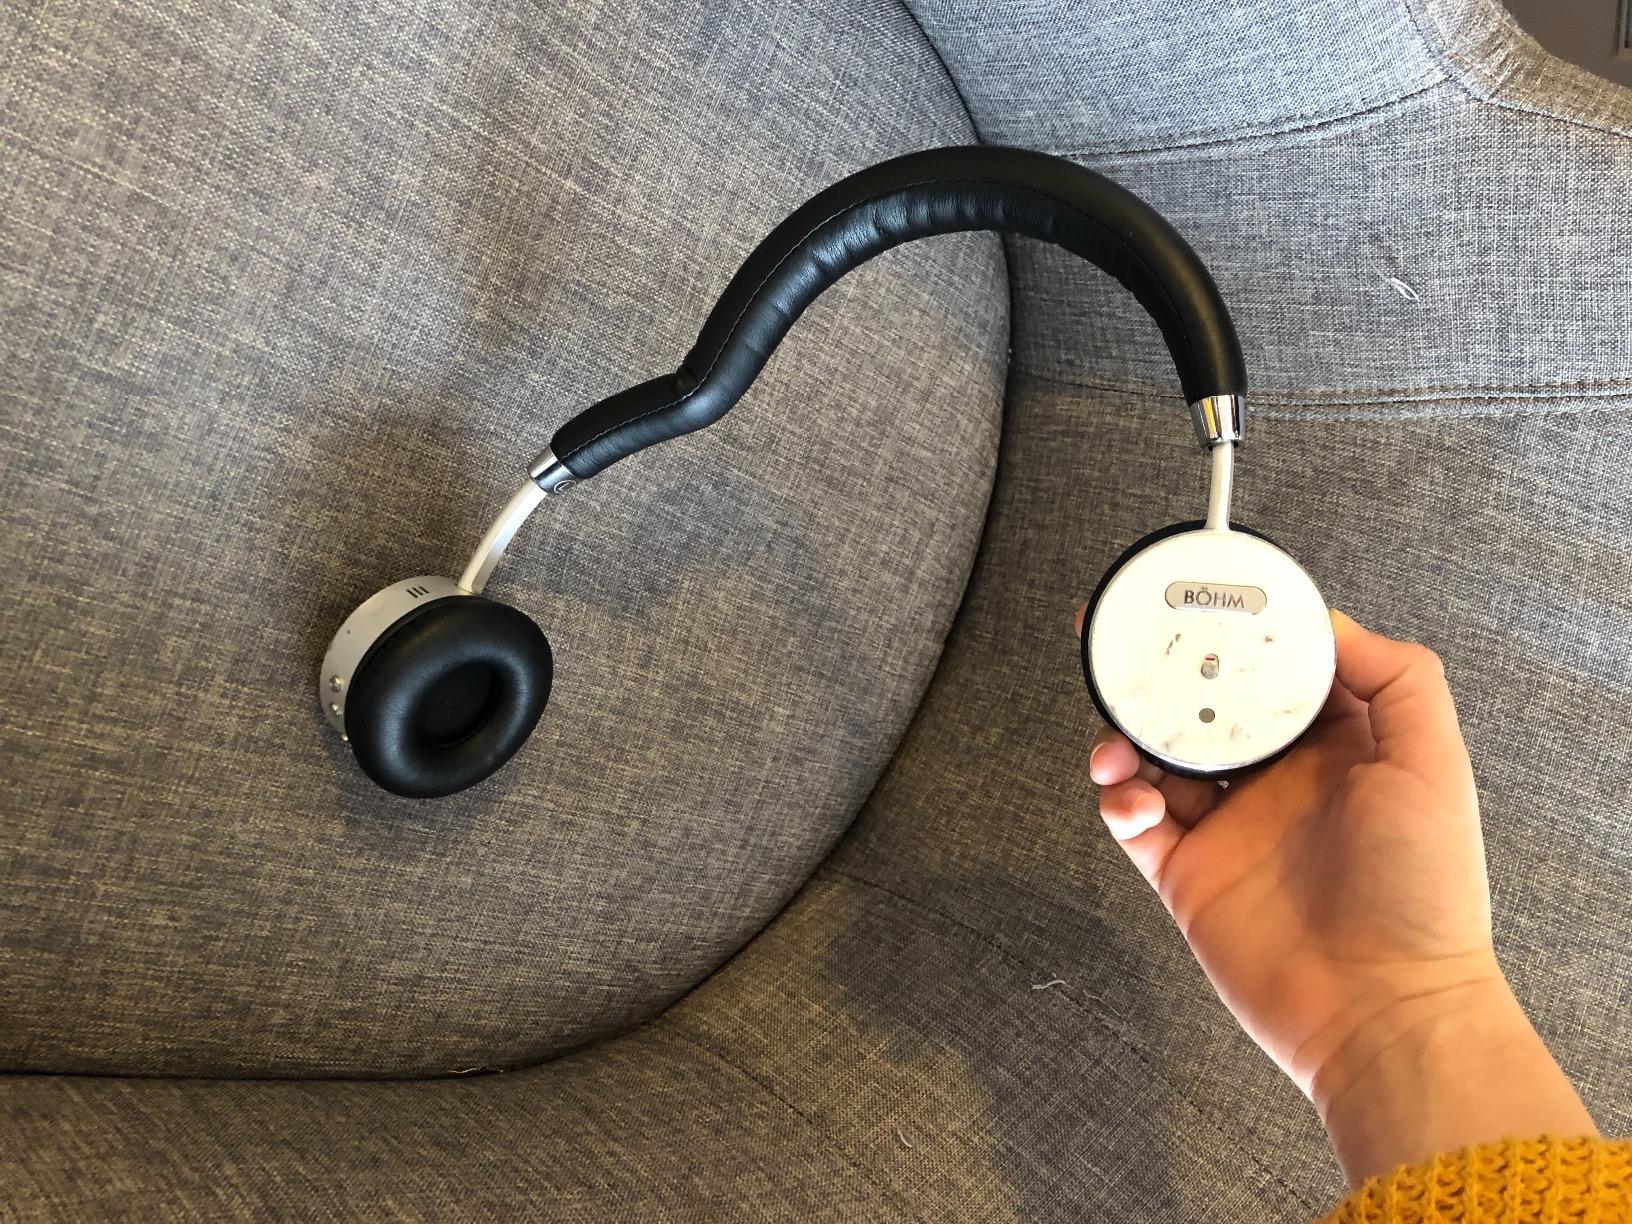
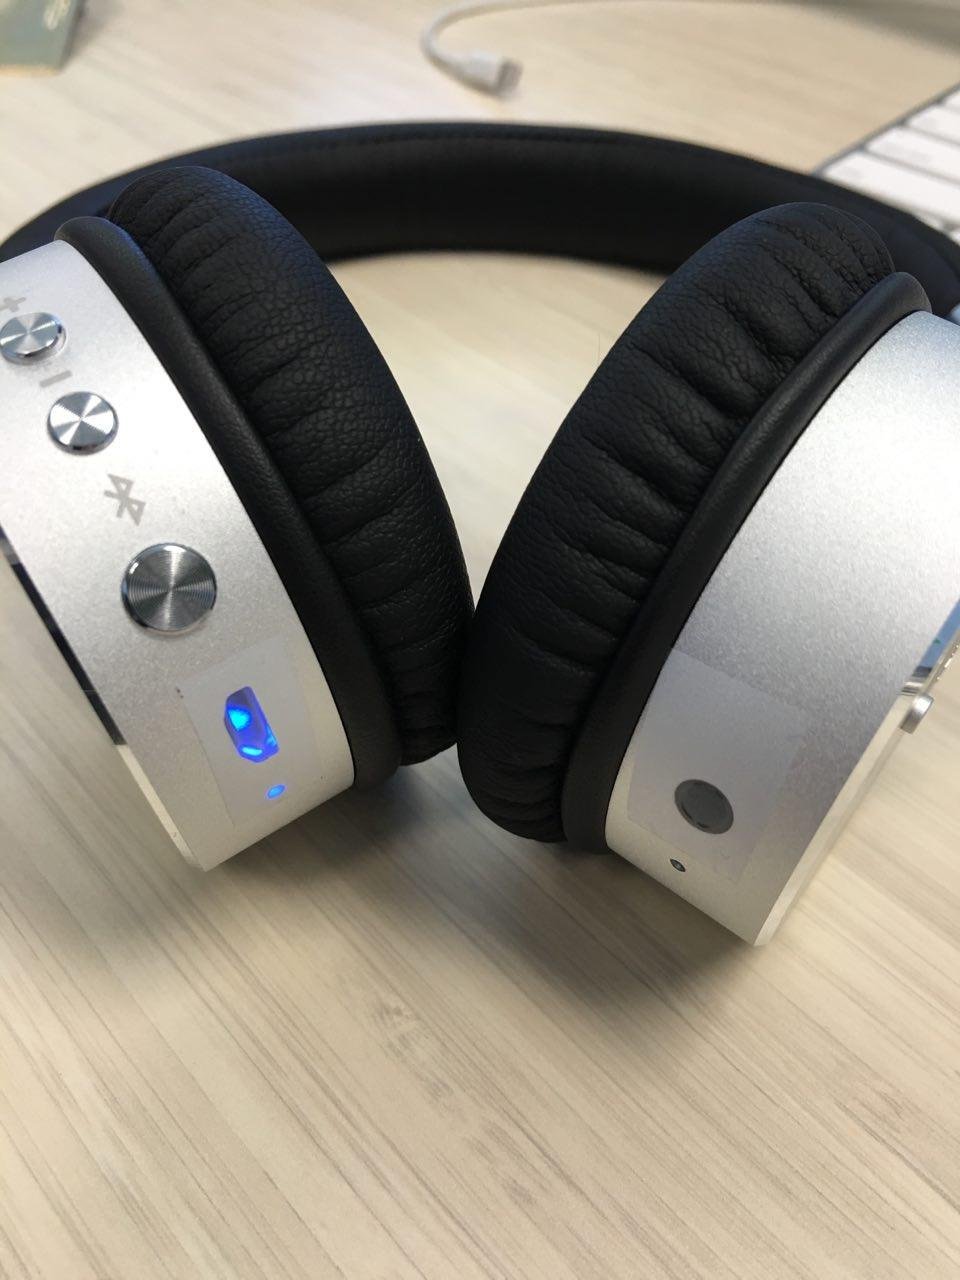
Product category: headphones
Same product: yes